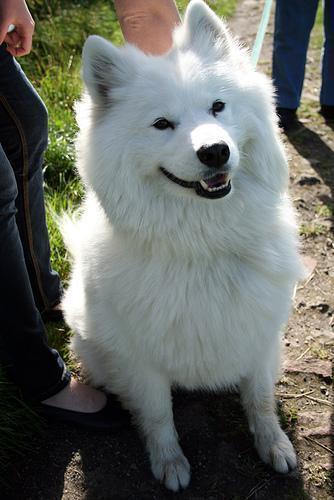
samoyed